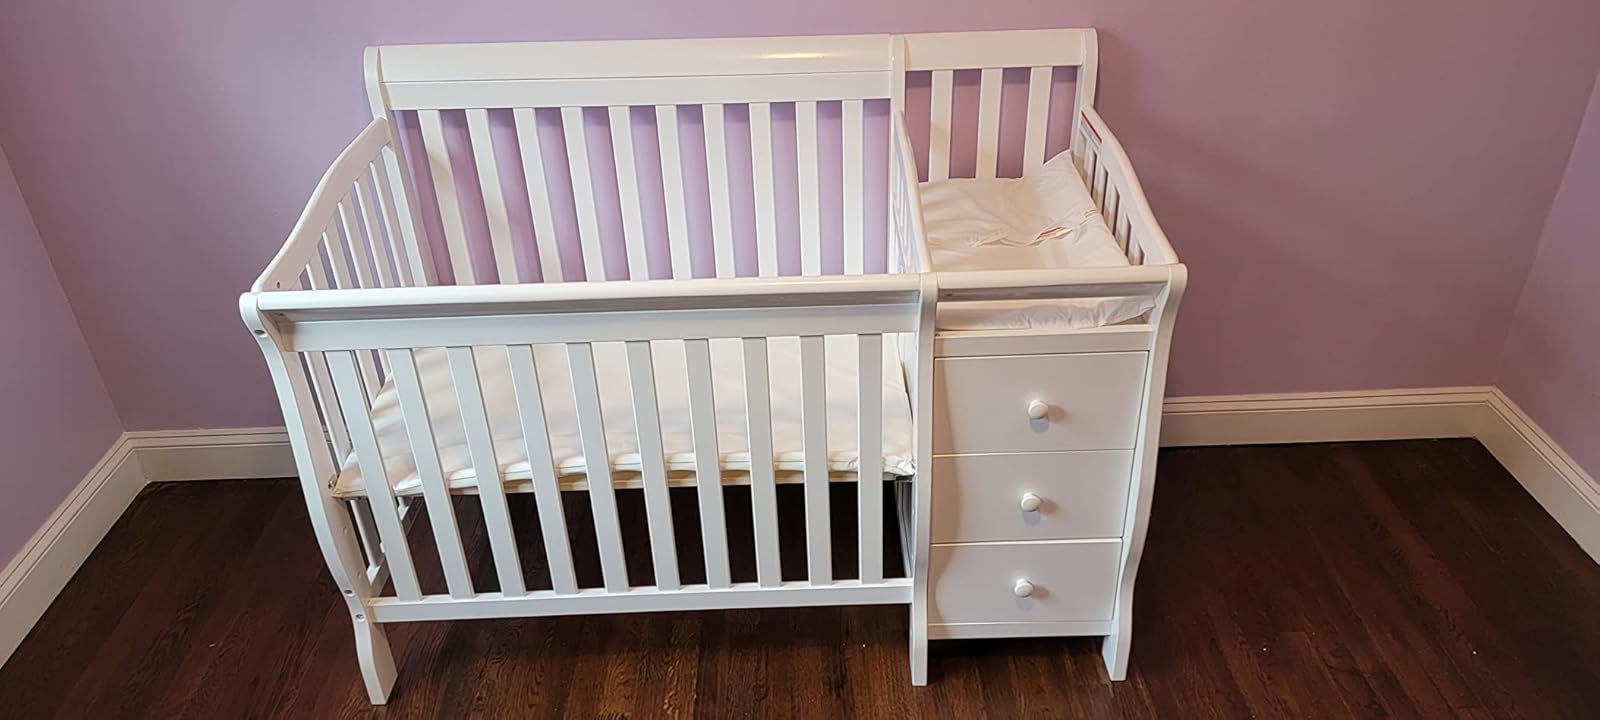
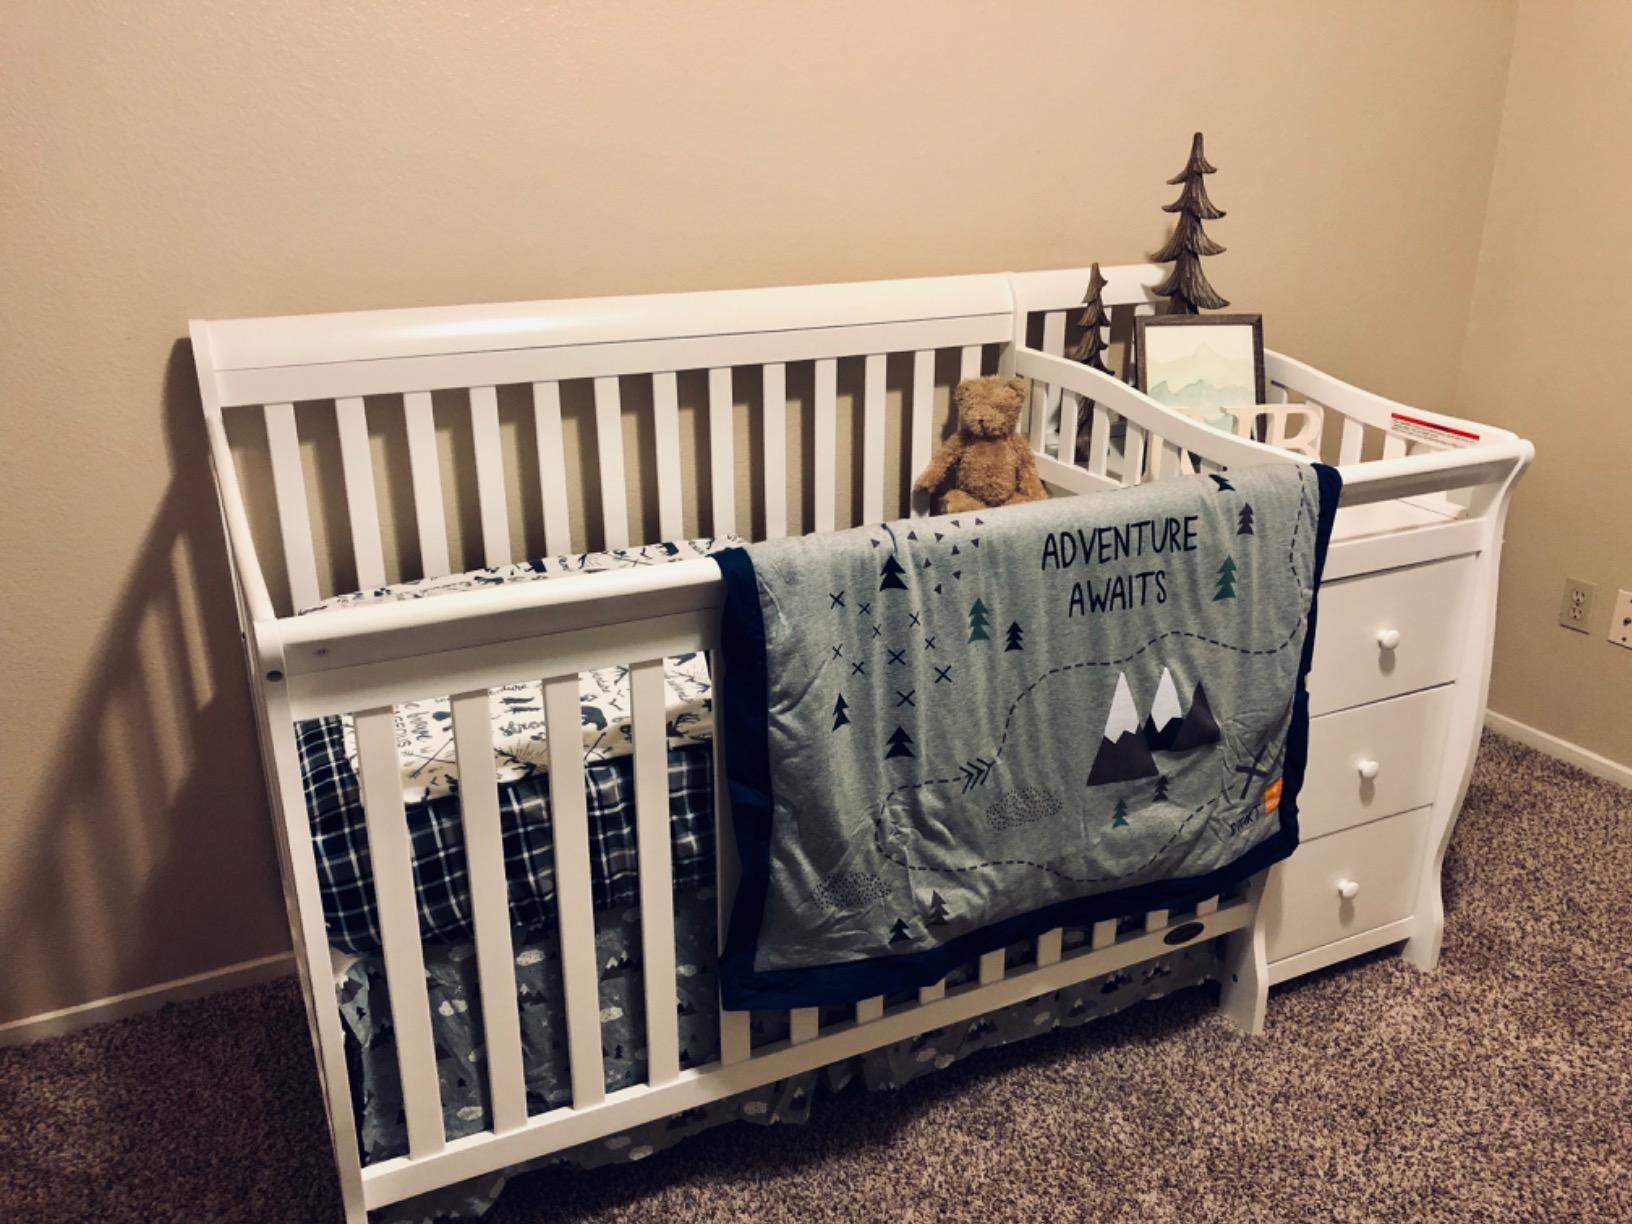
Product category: products_crib
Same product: yes